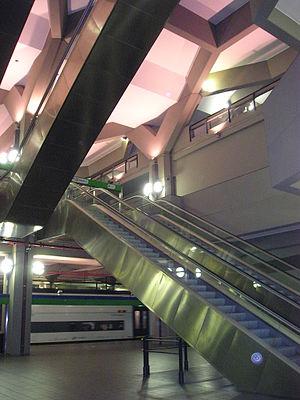
Angelo Mangiarotti est un architecte et un designer industriel italien. Avec sa réputation de « ne jamais oublier les vrais besoins des consommateurs », Mangiarotti s'est concentré sur la création en architecture et en design industriel.